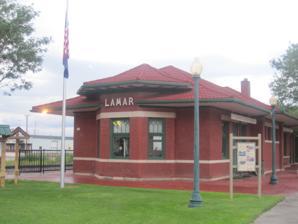
Building: Lamar station (Amtrak)
Country: United States of America
Year built: 1907
Train station in Lamar, Colorado, United States For the light rail station in Lakewood, Colorado, see Lamar station (RTD) . Lamar, CO Lamar Amtrak station and Visitor's Center. General information Location Main and Beach Streets Lamar, Colorado Coordinates 38°05′23″N 102°37′07″W / 38.0897°N 102.6185°W / 38.0897; -102.6185 Owned by City of Lamar Line(s) BNSF La Junta Subdivision Platforms 1 side platform Tracks 1 Other information Station code Amtrak : LMR History Opened 1907 Passengers FY 2023 1,138 (Amtrak) Services Preceding station Amtrak Following station La Junta toward Los Angeles Southwest Chief Garden City toward Chicago Former services Preceding station Atchison, Topeka and Santa Fe Railway Following station Prowers toward Los Angeles Main Line Granada toward Chicago Atchison, Topeka and Santa Fe Railway Passenger Depot U.S. National Register of Historic Places Location Lamar, Colorado NRHP reference No. 100004186 Added to NRHP July 19, 2019 Location Lamar station is a train station in Lamar, Colorado served by Amtrak . It is served by Amtrak's Southwest Chief line. It was originally built in 1907 by the Atchison, Topeka and Santa Fe Railway . The current station is designed in a manner similar to that of Garden City station in Kansas, and also serves as the Lamar Visitor's Center. In 2019 it was added to the National Register of Historic Places . See also List of Amtrak stations References